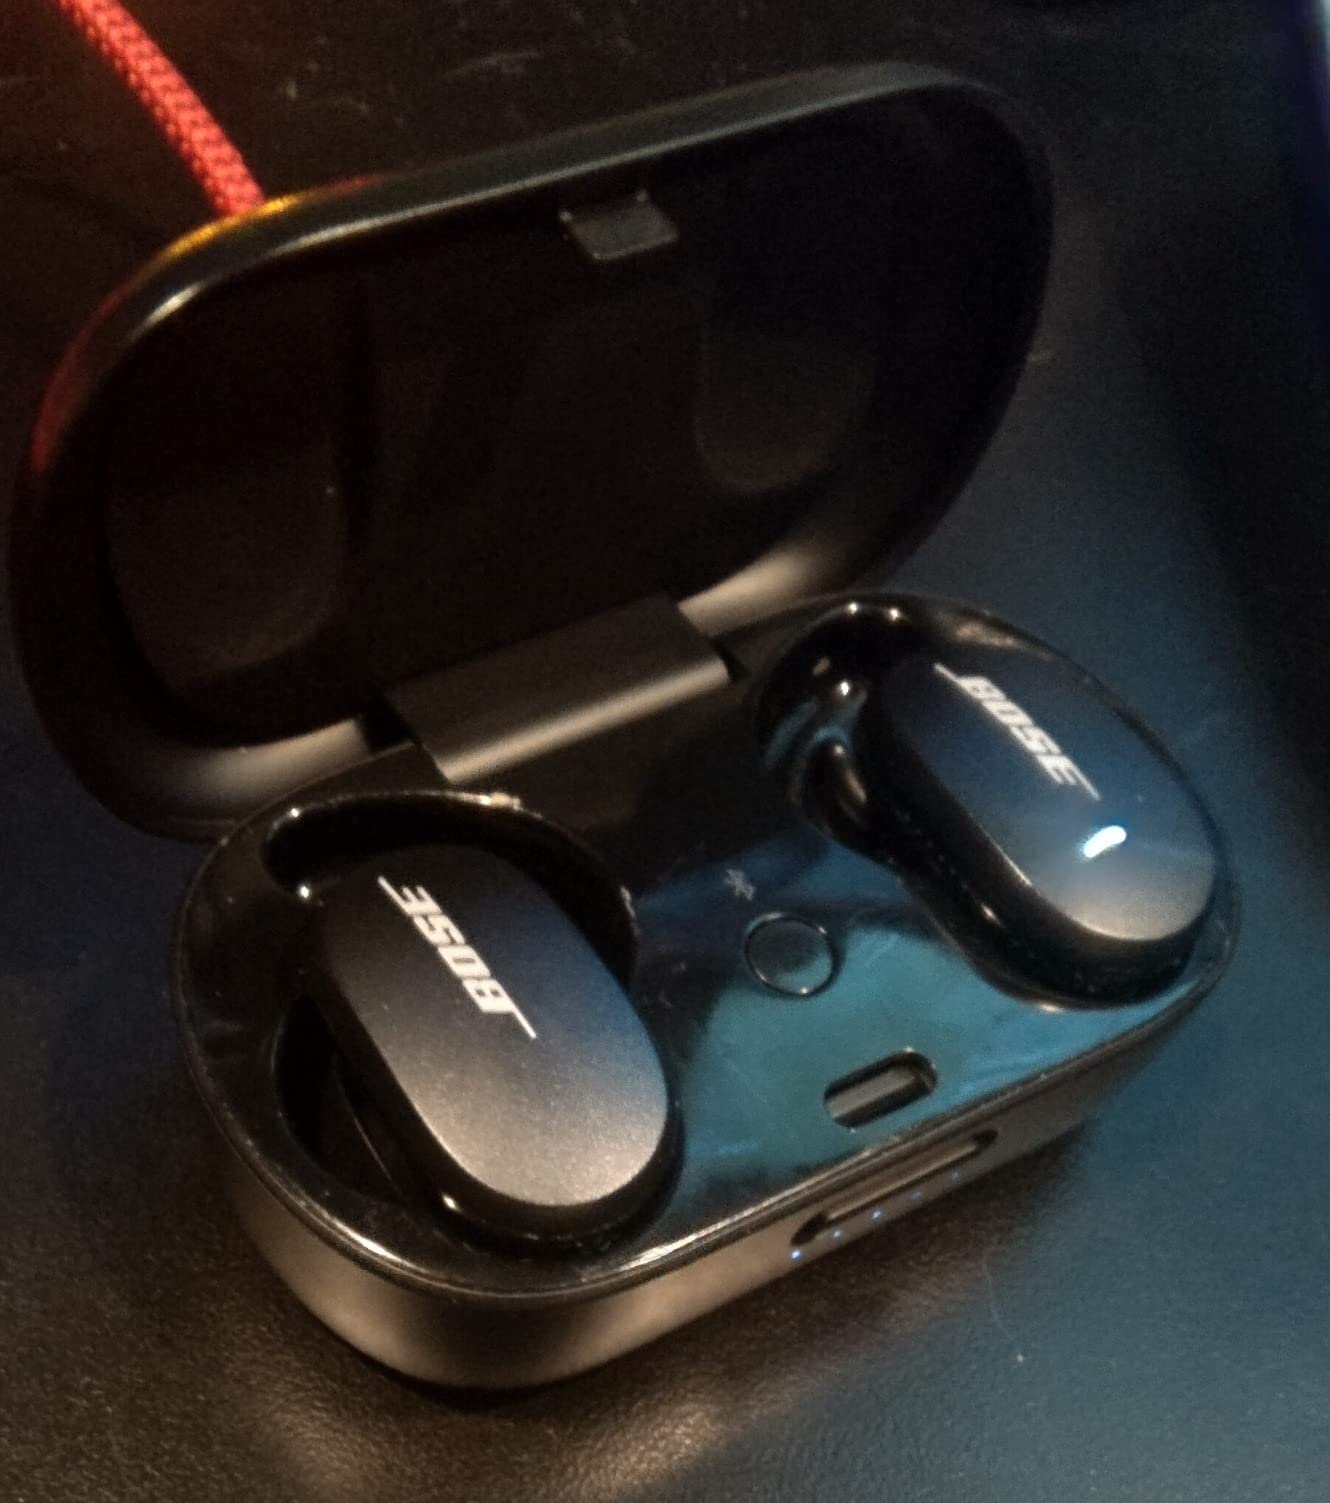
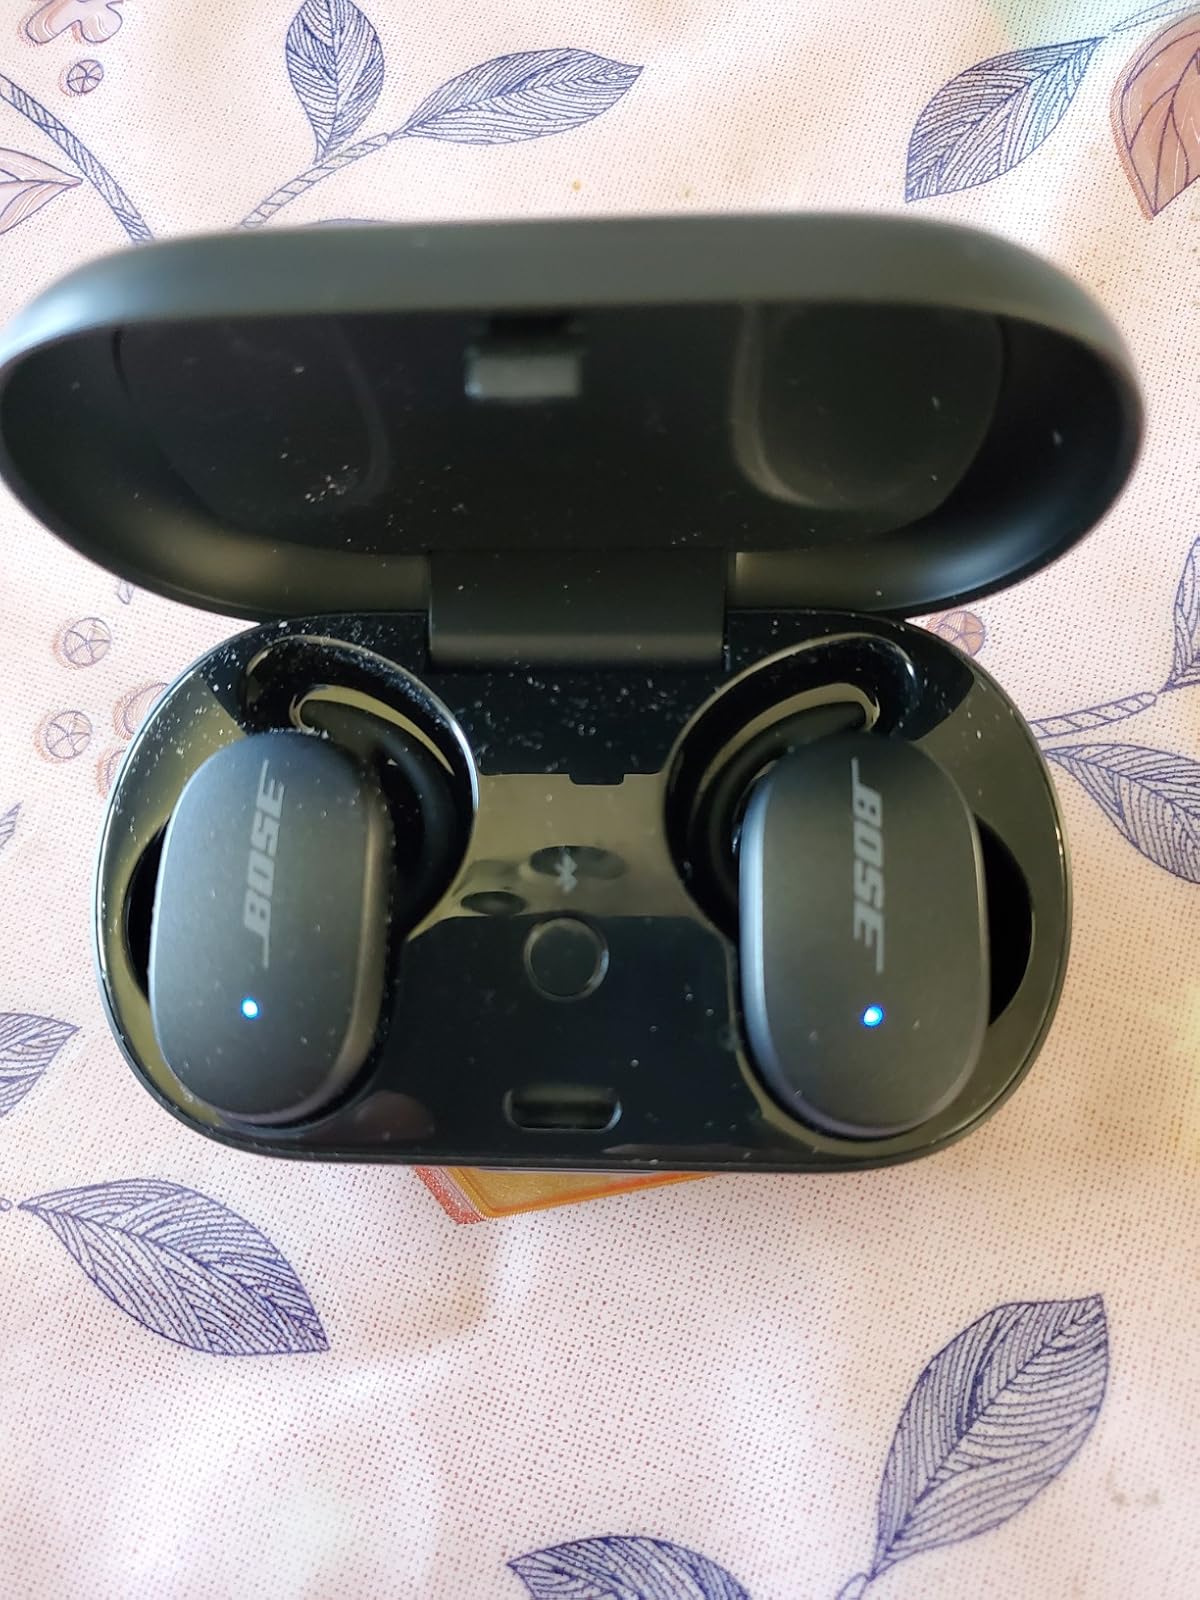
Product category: earbuds
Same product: yes